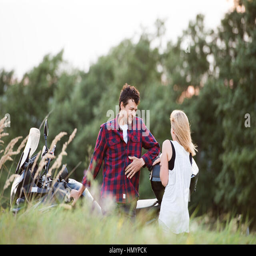
couple in love standing at a motorbike .